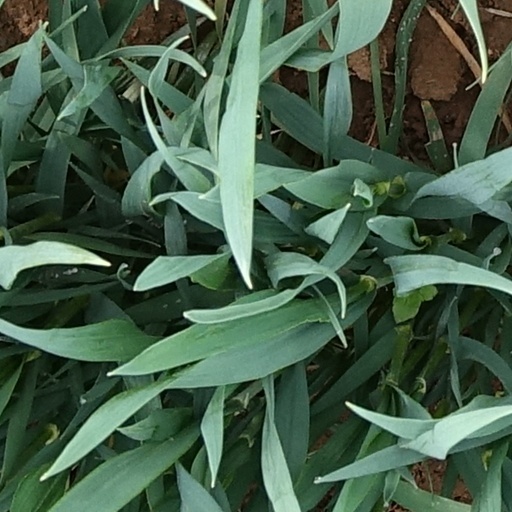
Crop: wheat